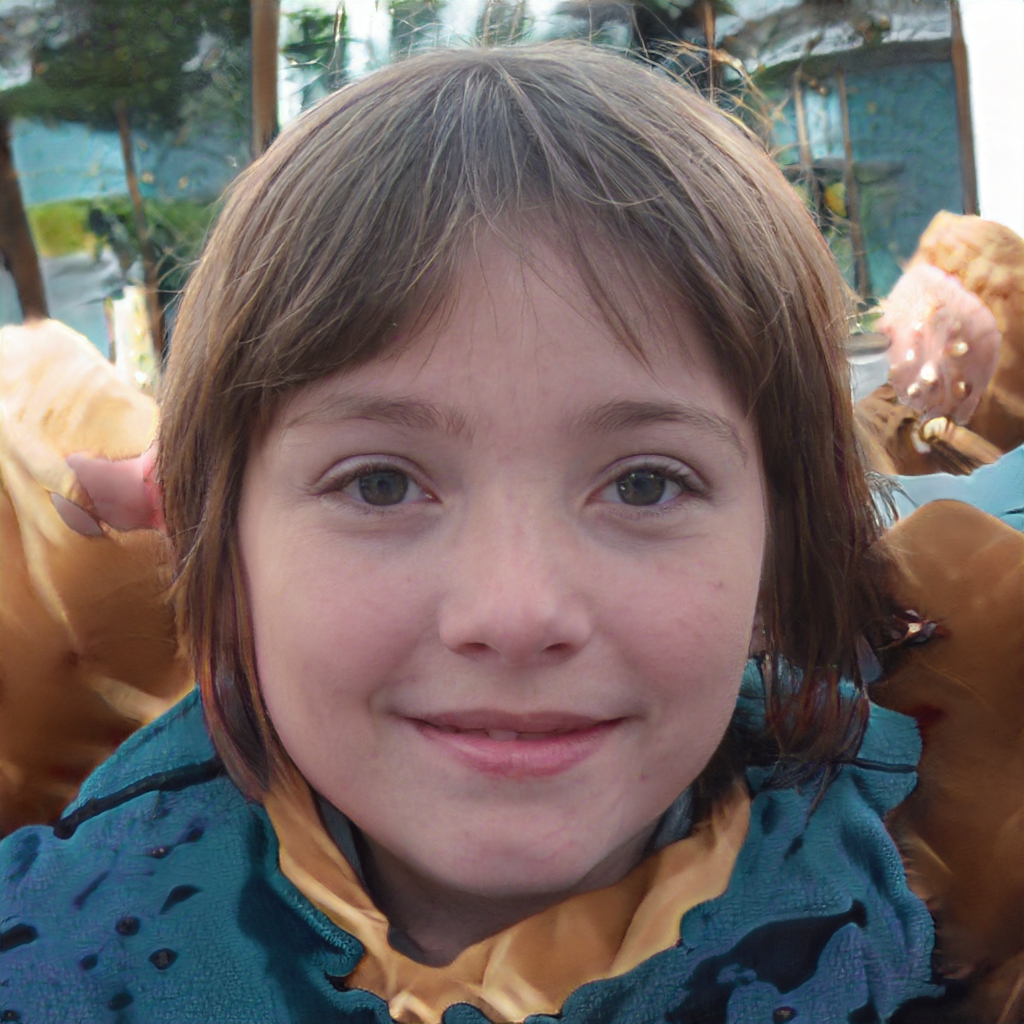
Gender: Female